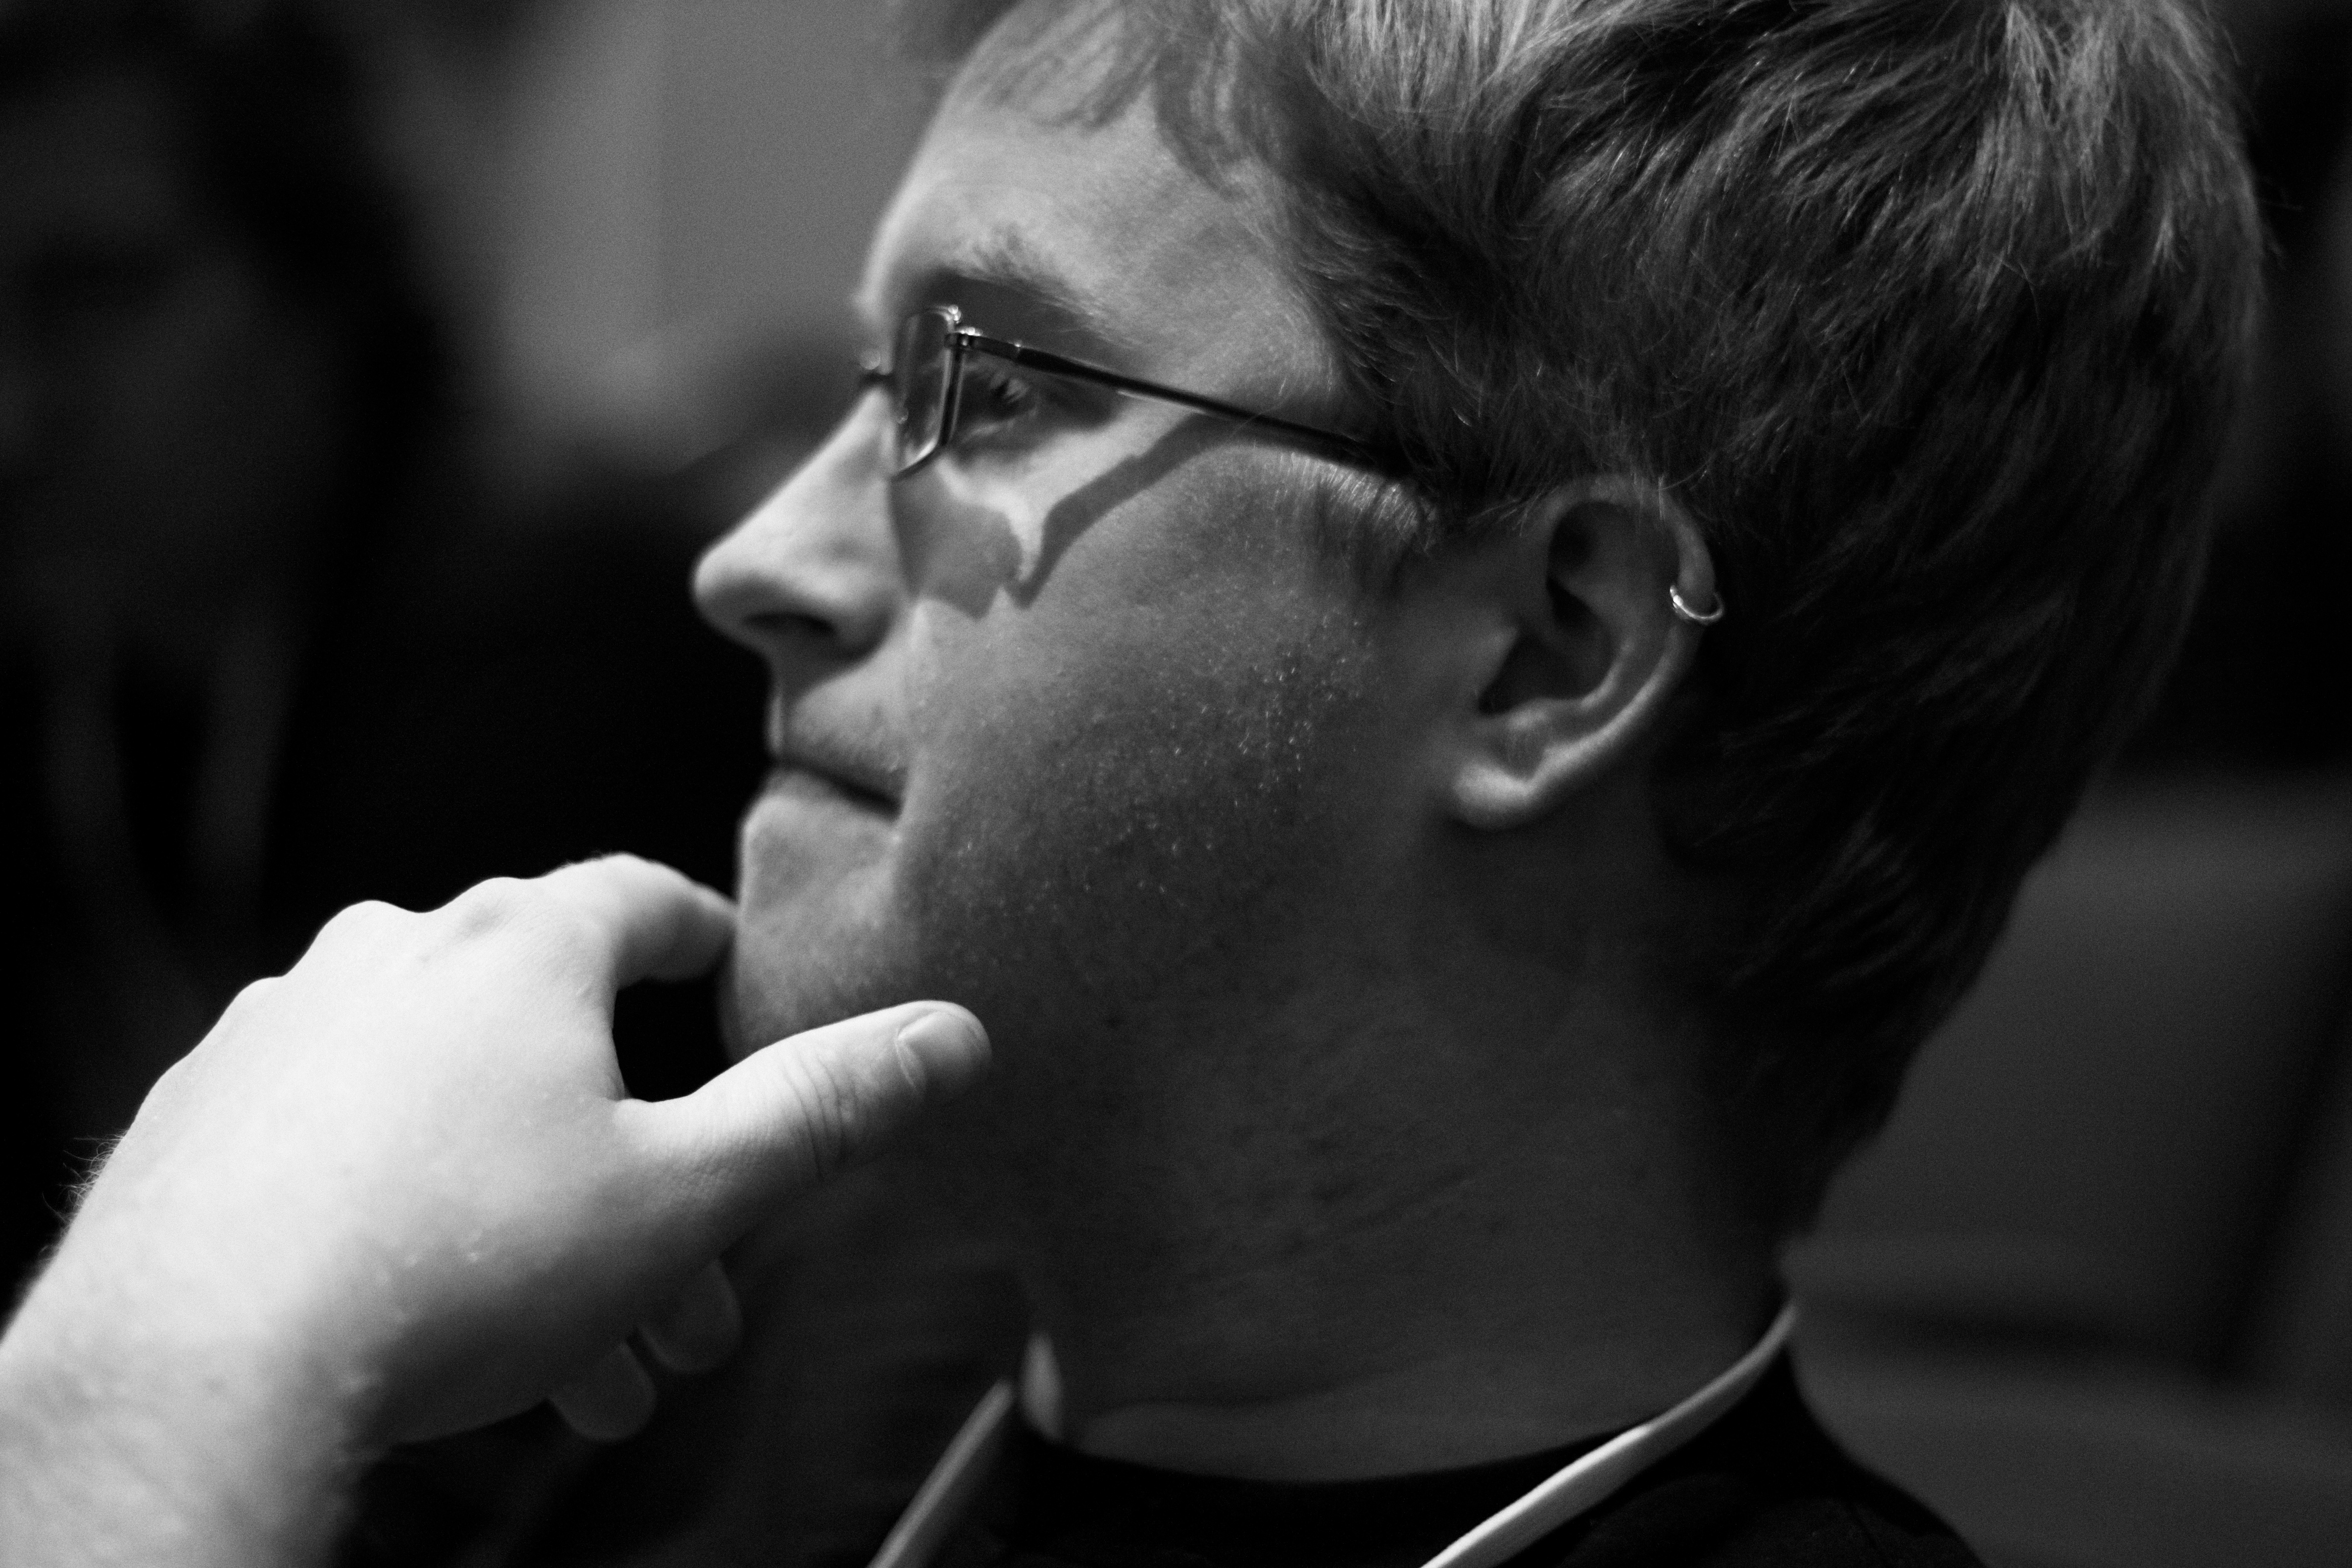
man, person, black and white, white, photography, portrait, black, monochrome, close up, face, nose, eye, glasses, head, wcphx, emotion, interaction, sense, monochrome photography, portrait photography, film noir